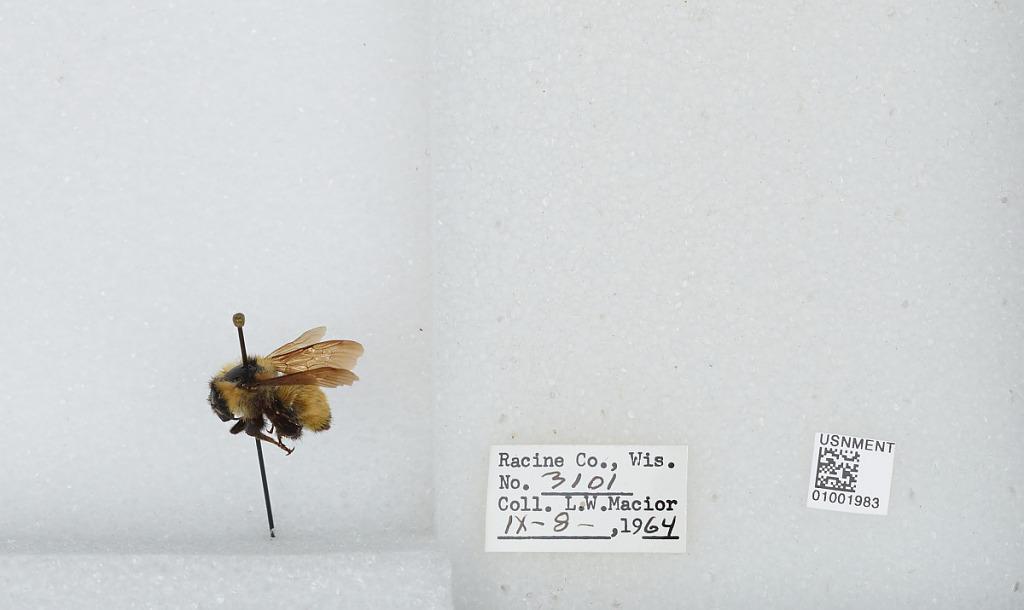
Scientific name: Bombus (Fervidobombus) fervidus fervidus (Fabricius)
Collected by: L. Macior
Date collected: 1964-9-8
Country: United States
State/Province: Wisconsin
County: Racine
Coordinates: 42.78, -87.76